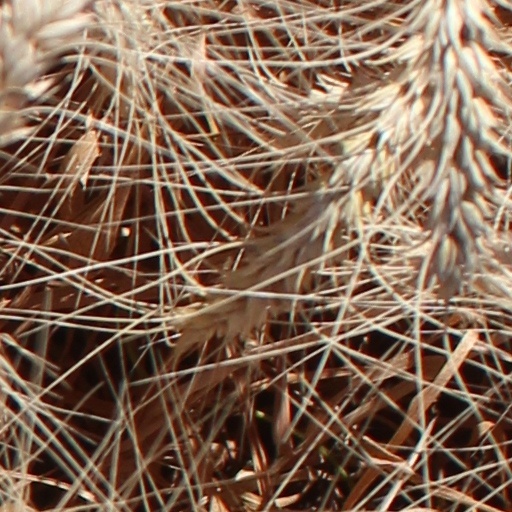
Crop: wheat